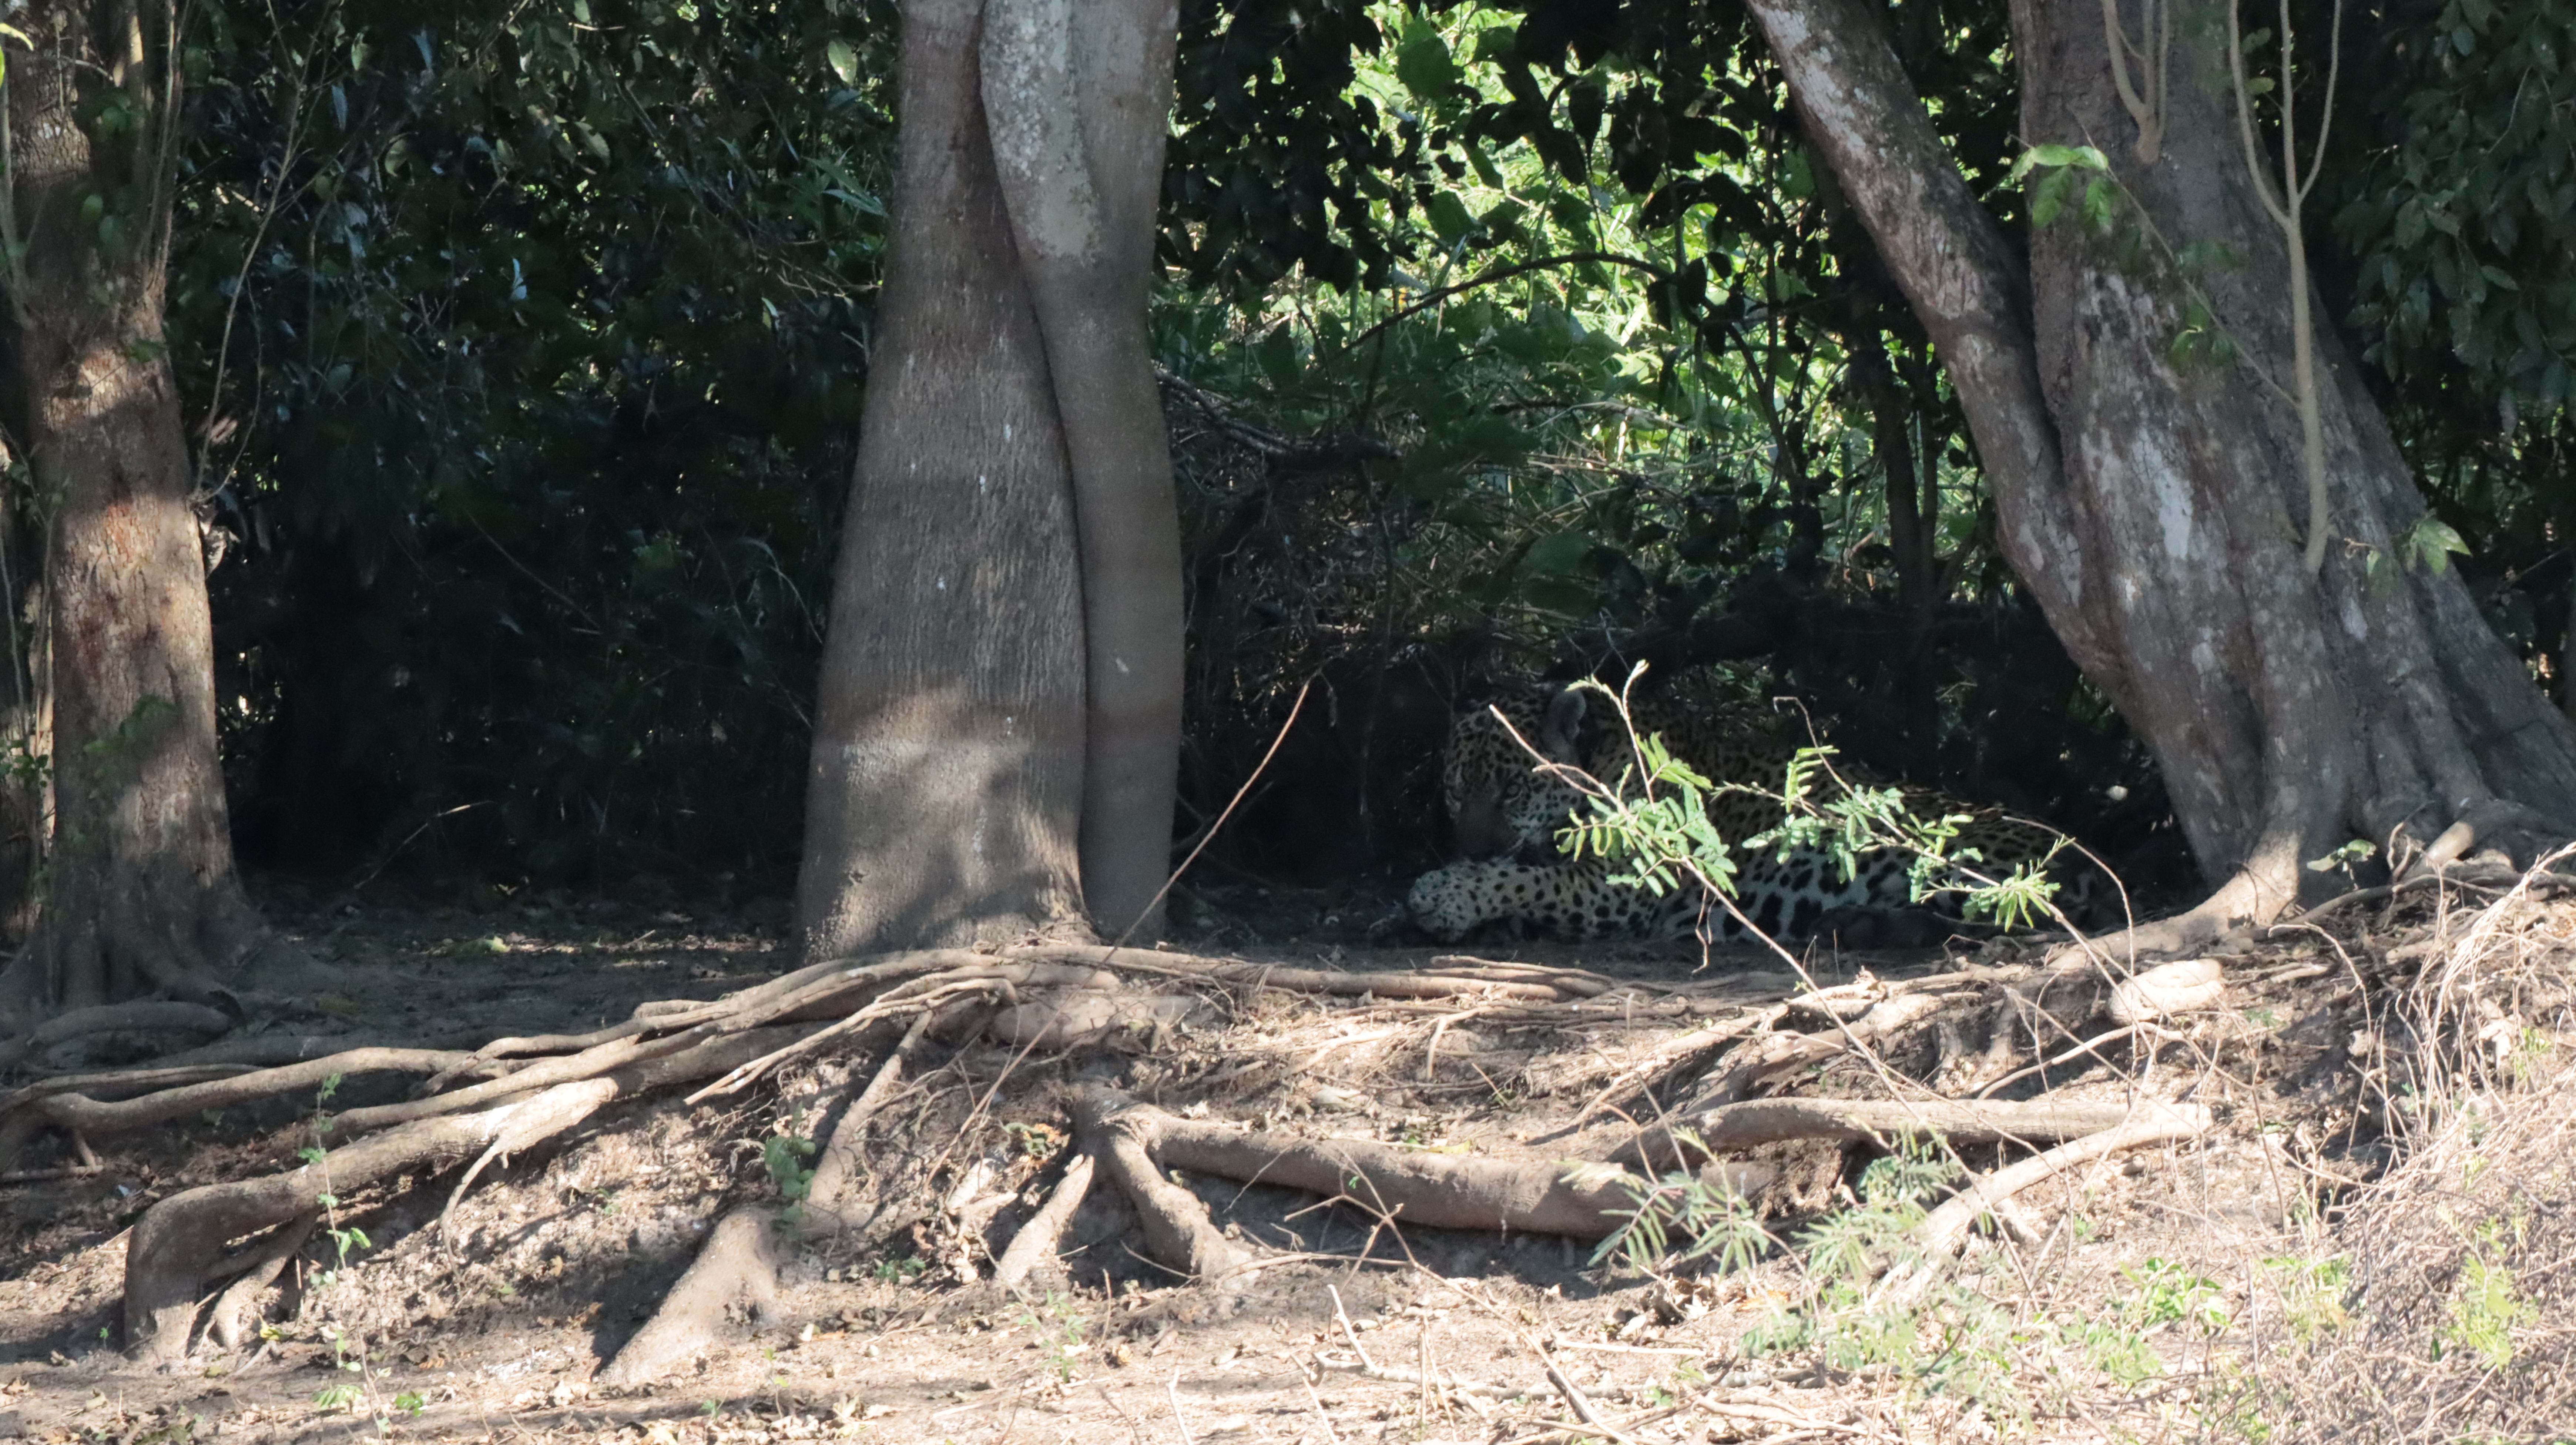
Jaguar: Ousado